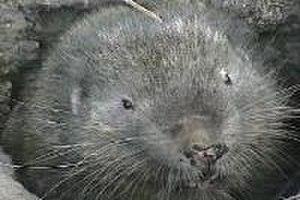
C'est le zoologiste russe d'origine allemande Johann Friedrich von Brandt qui a créé la famille des Aplodontidae ou Aplodontiidae en 1855.
Cette liste traite des mammifères se trouvant au Canada. Il y a environ 200 espèces de mammifères indigènes au Canada. La grandeur de son territoire offre une grande variété d'écosystèmes allant des montagnes aux plaines en passant par les espaces habités. On retrouve au Canada la moitié des espèces mondiales de Cétacés. Le groupe ayant le plus d'espèces sont les Rongeurs alors que le moins nombreux est celui des Didelphimorphes avec une seule espèce.